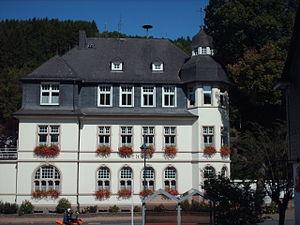
Houplines est une commune française située dans le département du Nord, en région Hauts-de-France. Elle fait partie de la Métropole européenne de Lille.